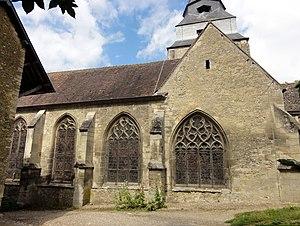
Vue depuis le sud.
L'église Notre-Dame est une église catholique paroissiale située à Saint-Clair-sur-Epte, en France. Édifié sur un sanctuaire carolingien du IXᵉ siècle, son chœur avec abside en cul-de-four est le principal chœur roman de la fin du XIᵉ siècle conservé dans le Val-d'Oise. La décoration des trois fenêtres du chevet et les arcatures plaquées qui agrémentent le soubassement sont tout à fait remarquables, et le profil surbaissé des arcs-doubleaux intermédiaires est hors du commun. Le transept est seulement partiellement roman et l'on y voit encore l'entrée de l'ancienne absidiole nord. Le clocher central qui s'élève au-dessus de la croisée du transept remonte également à la fin du XIᵉ siècle, mais son architecture sans recherche n'atteint pas le niveau de la plupart des autres clochers romans du Vexin français et des environs. Il se distingue cependant par sa flèche en charpente du XVIᵉ siècle à la silhouette inhabituelle. La nef également romane a été rebâtie dans le style gothique primitif après le milieu du XIIᵉ siècle, mais la façade avec ses deux portails romans qui se superposent subsiste de la période romane.